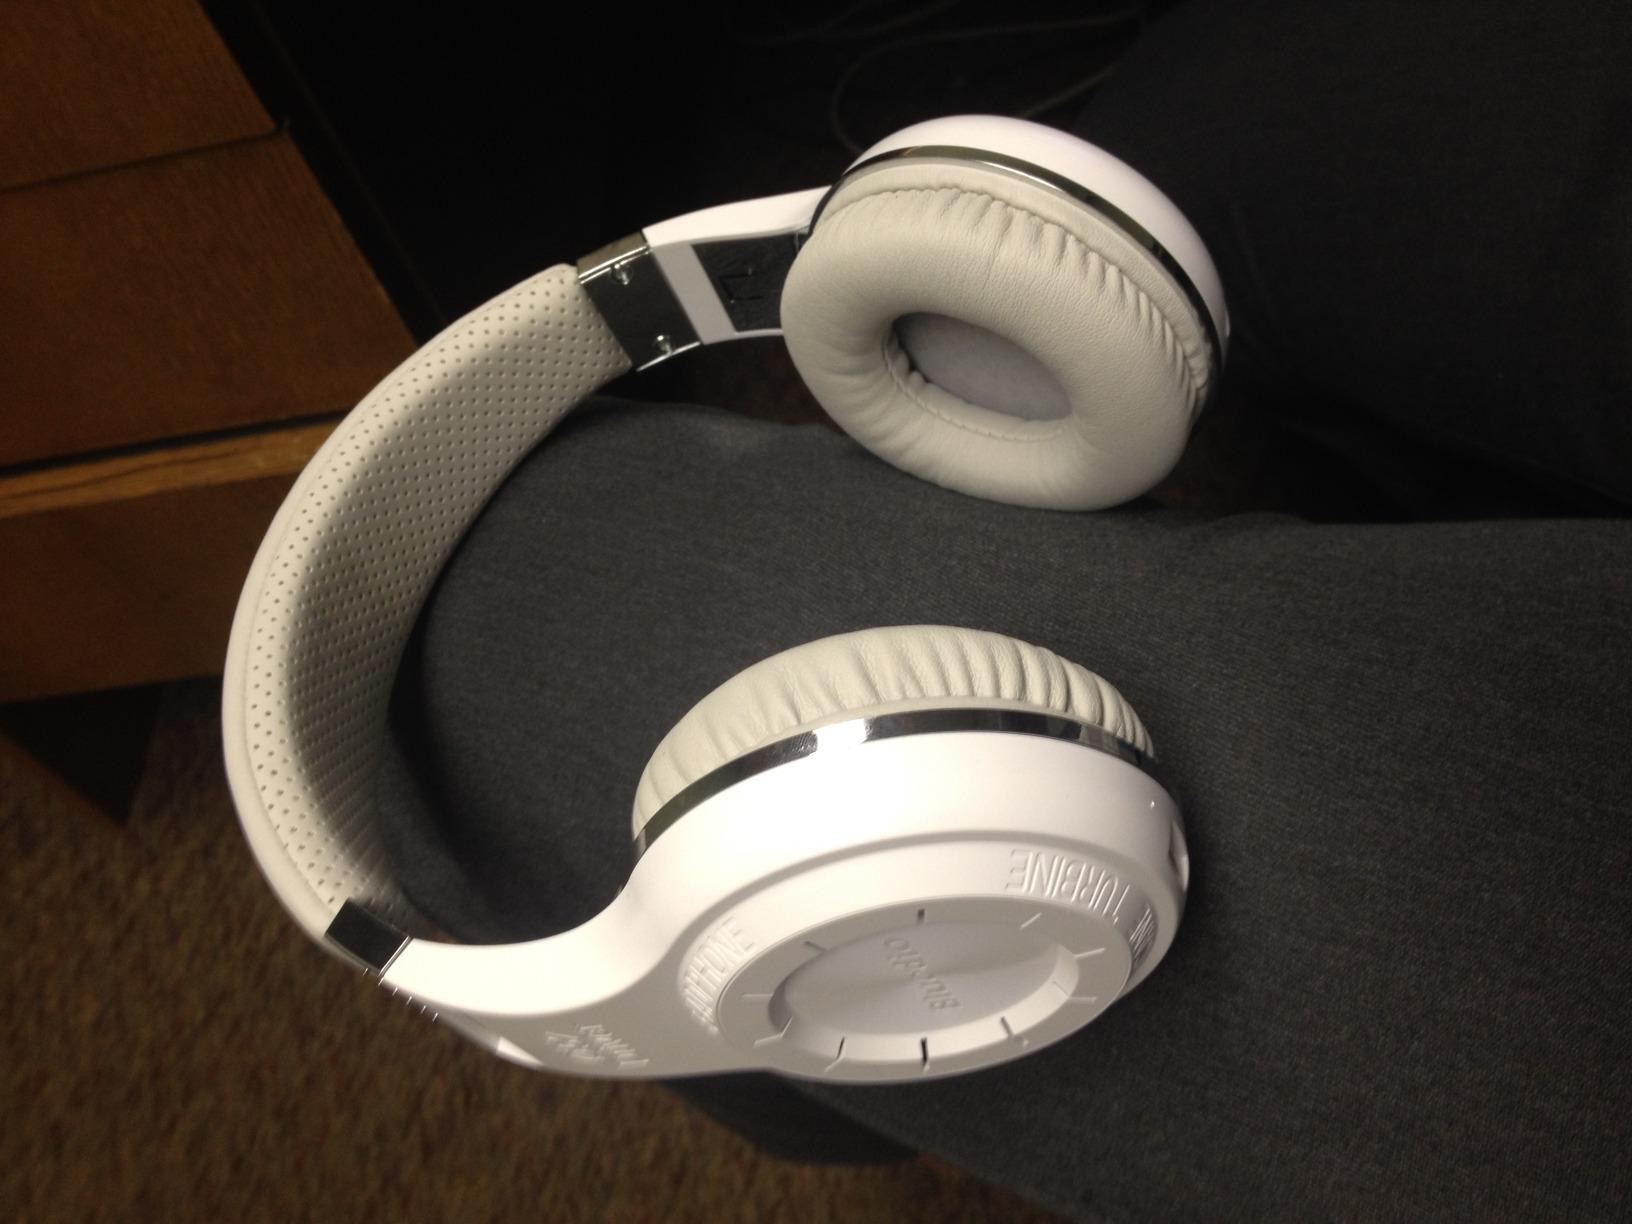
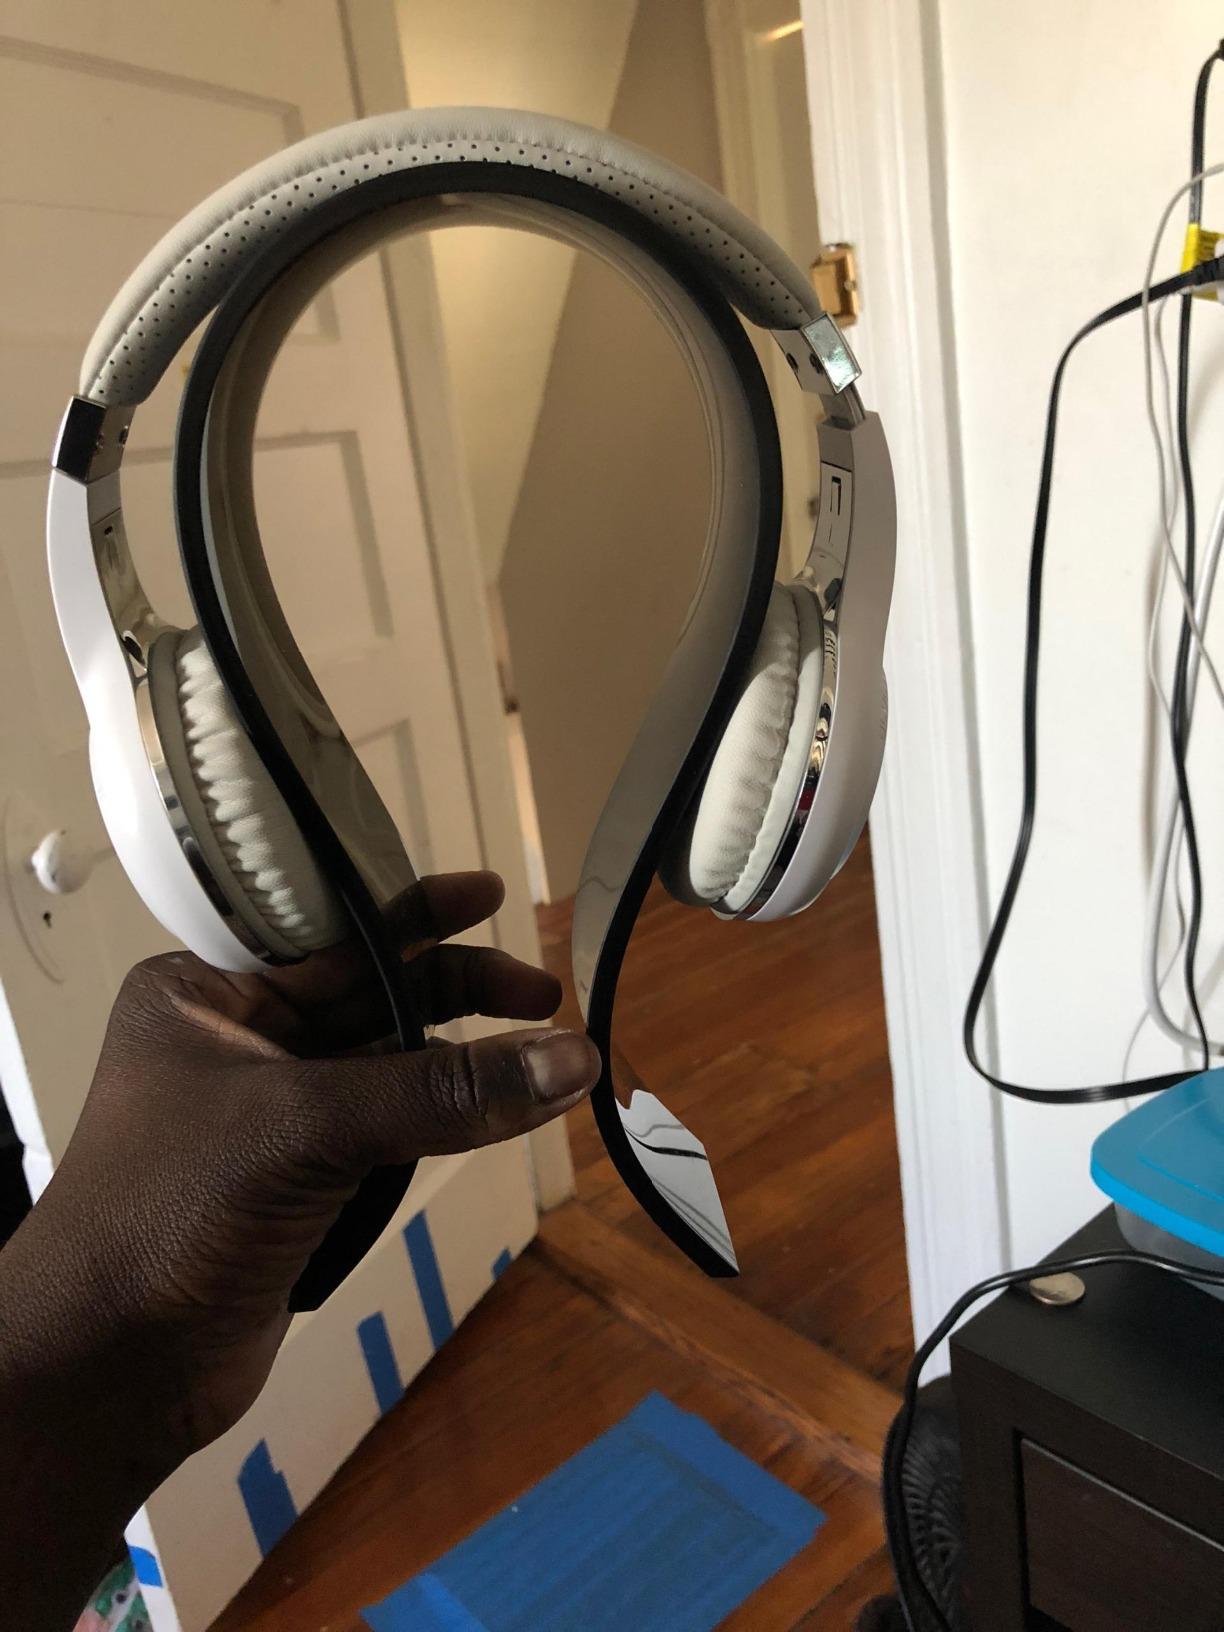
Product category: headphones
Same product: yes